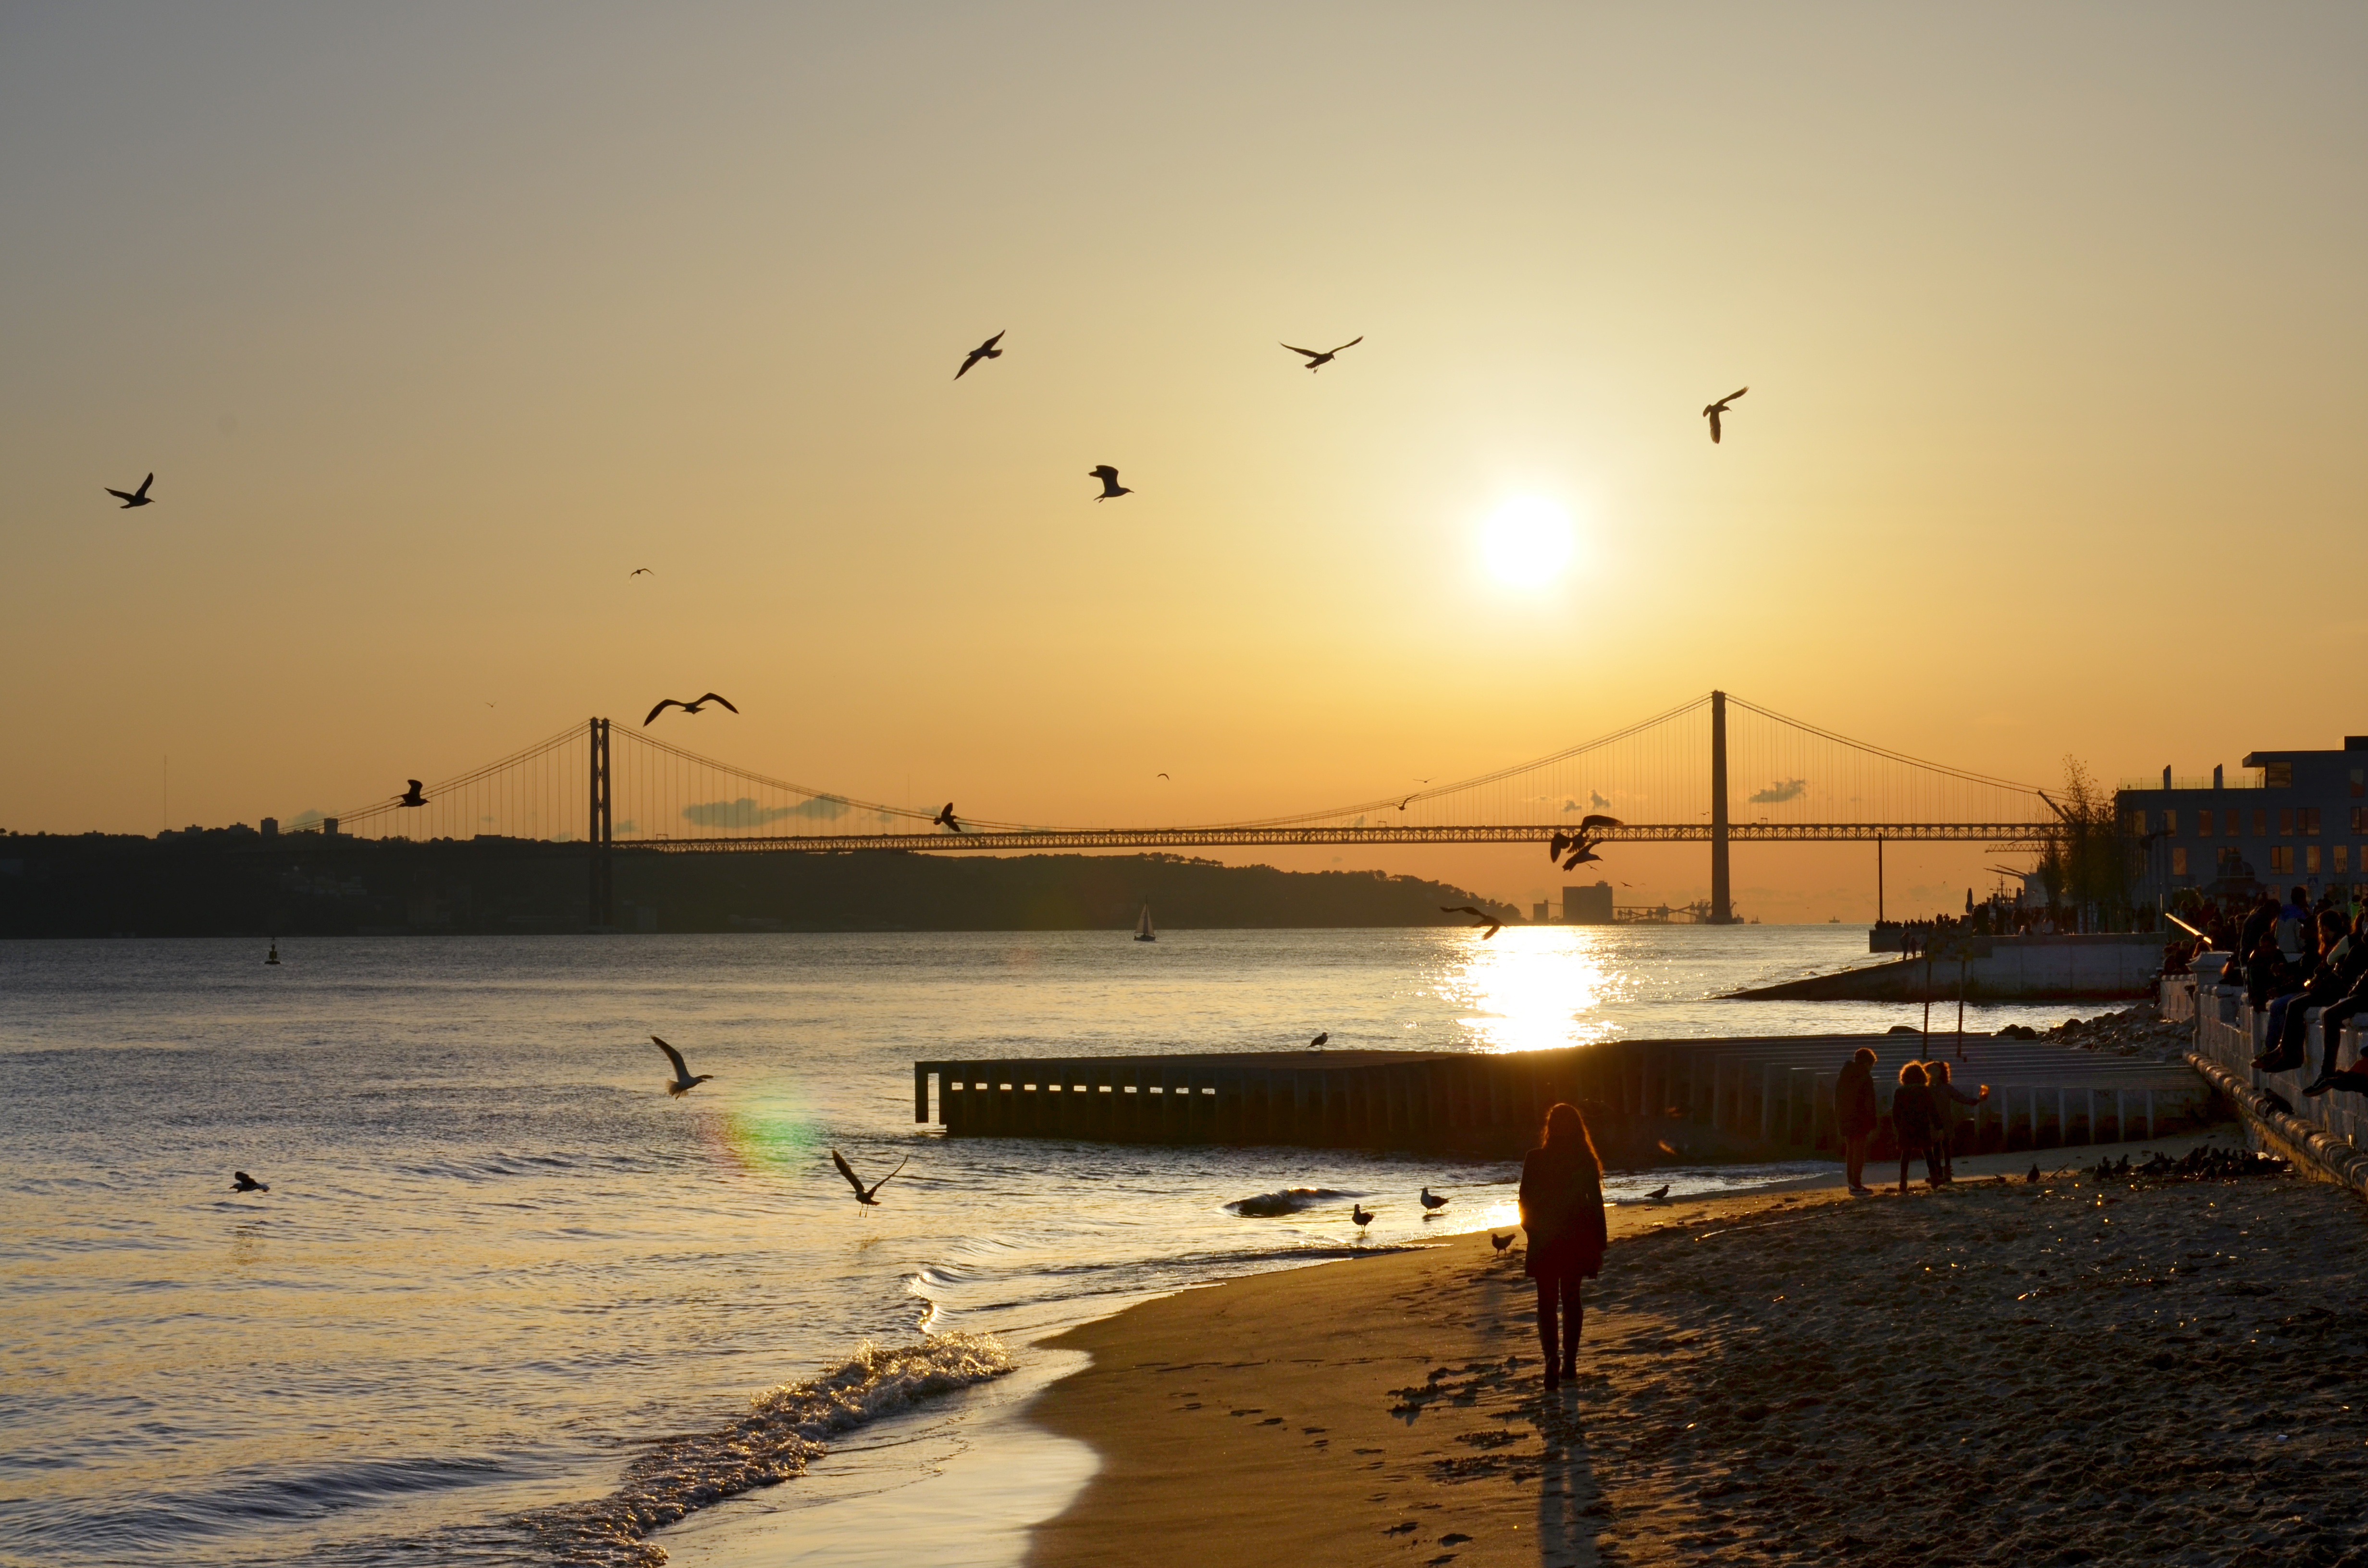
beach, sea, coast, ocean, horizon, light, sun, sunrise, sunset, bridge, morning, shore, wave, dawn, city, pier, river, dusk, evening, bay, body of water, portugal, lisbon, the bridge in lisbon